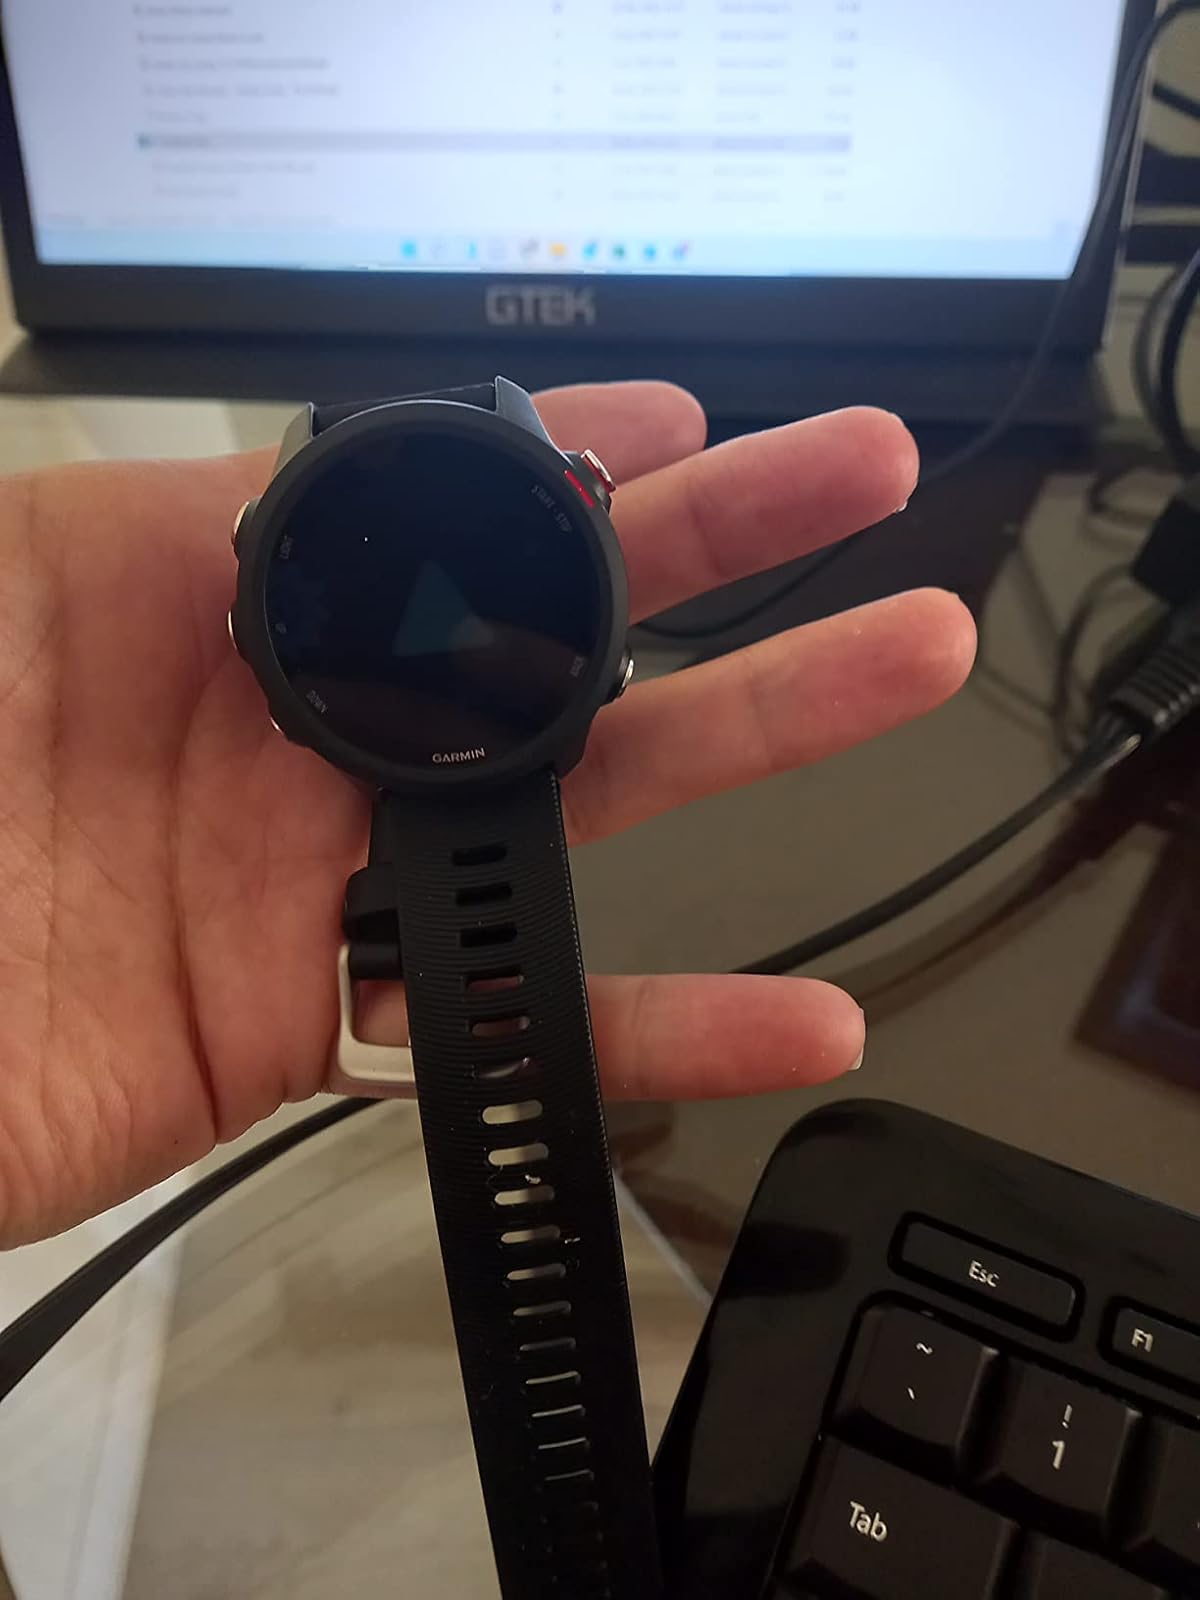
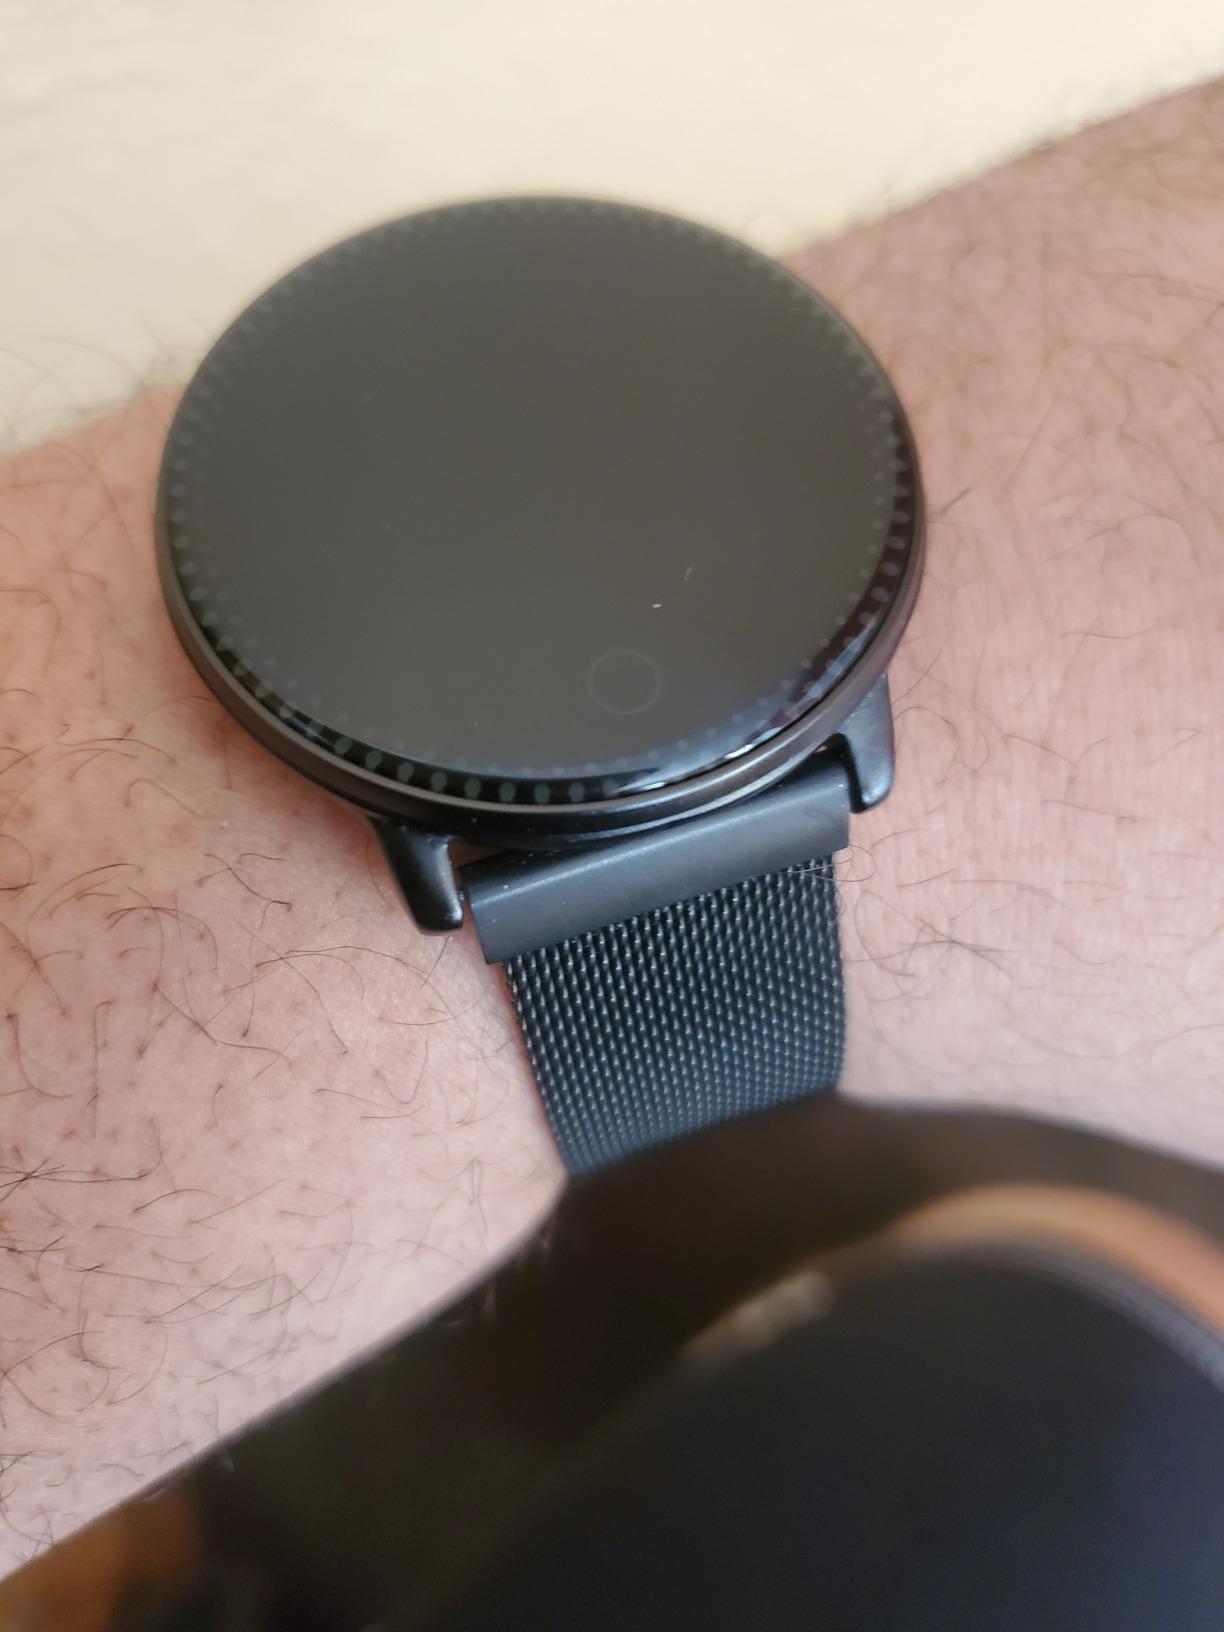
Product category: smartwatch
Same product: no